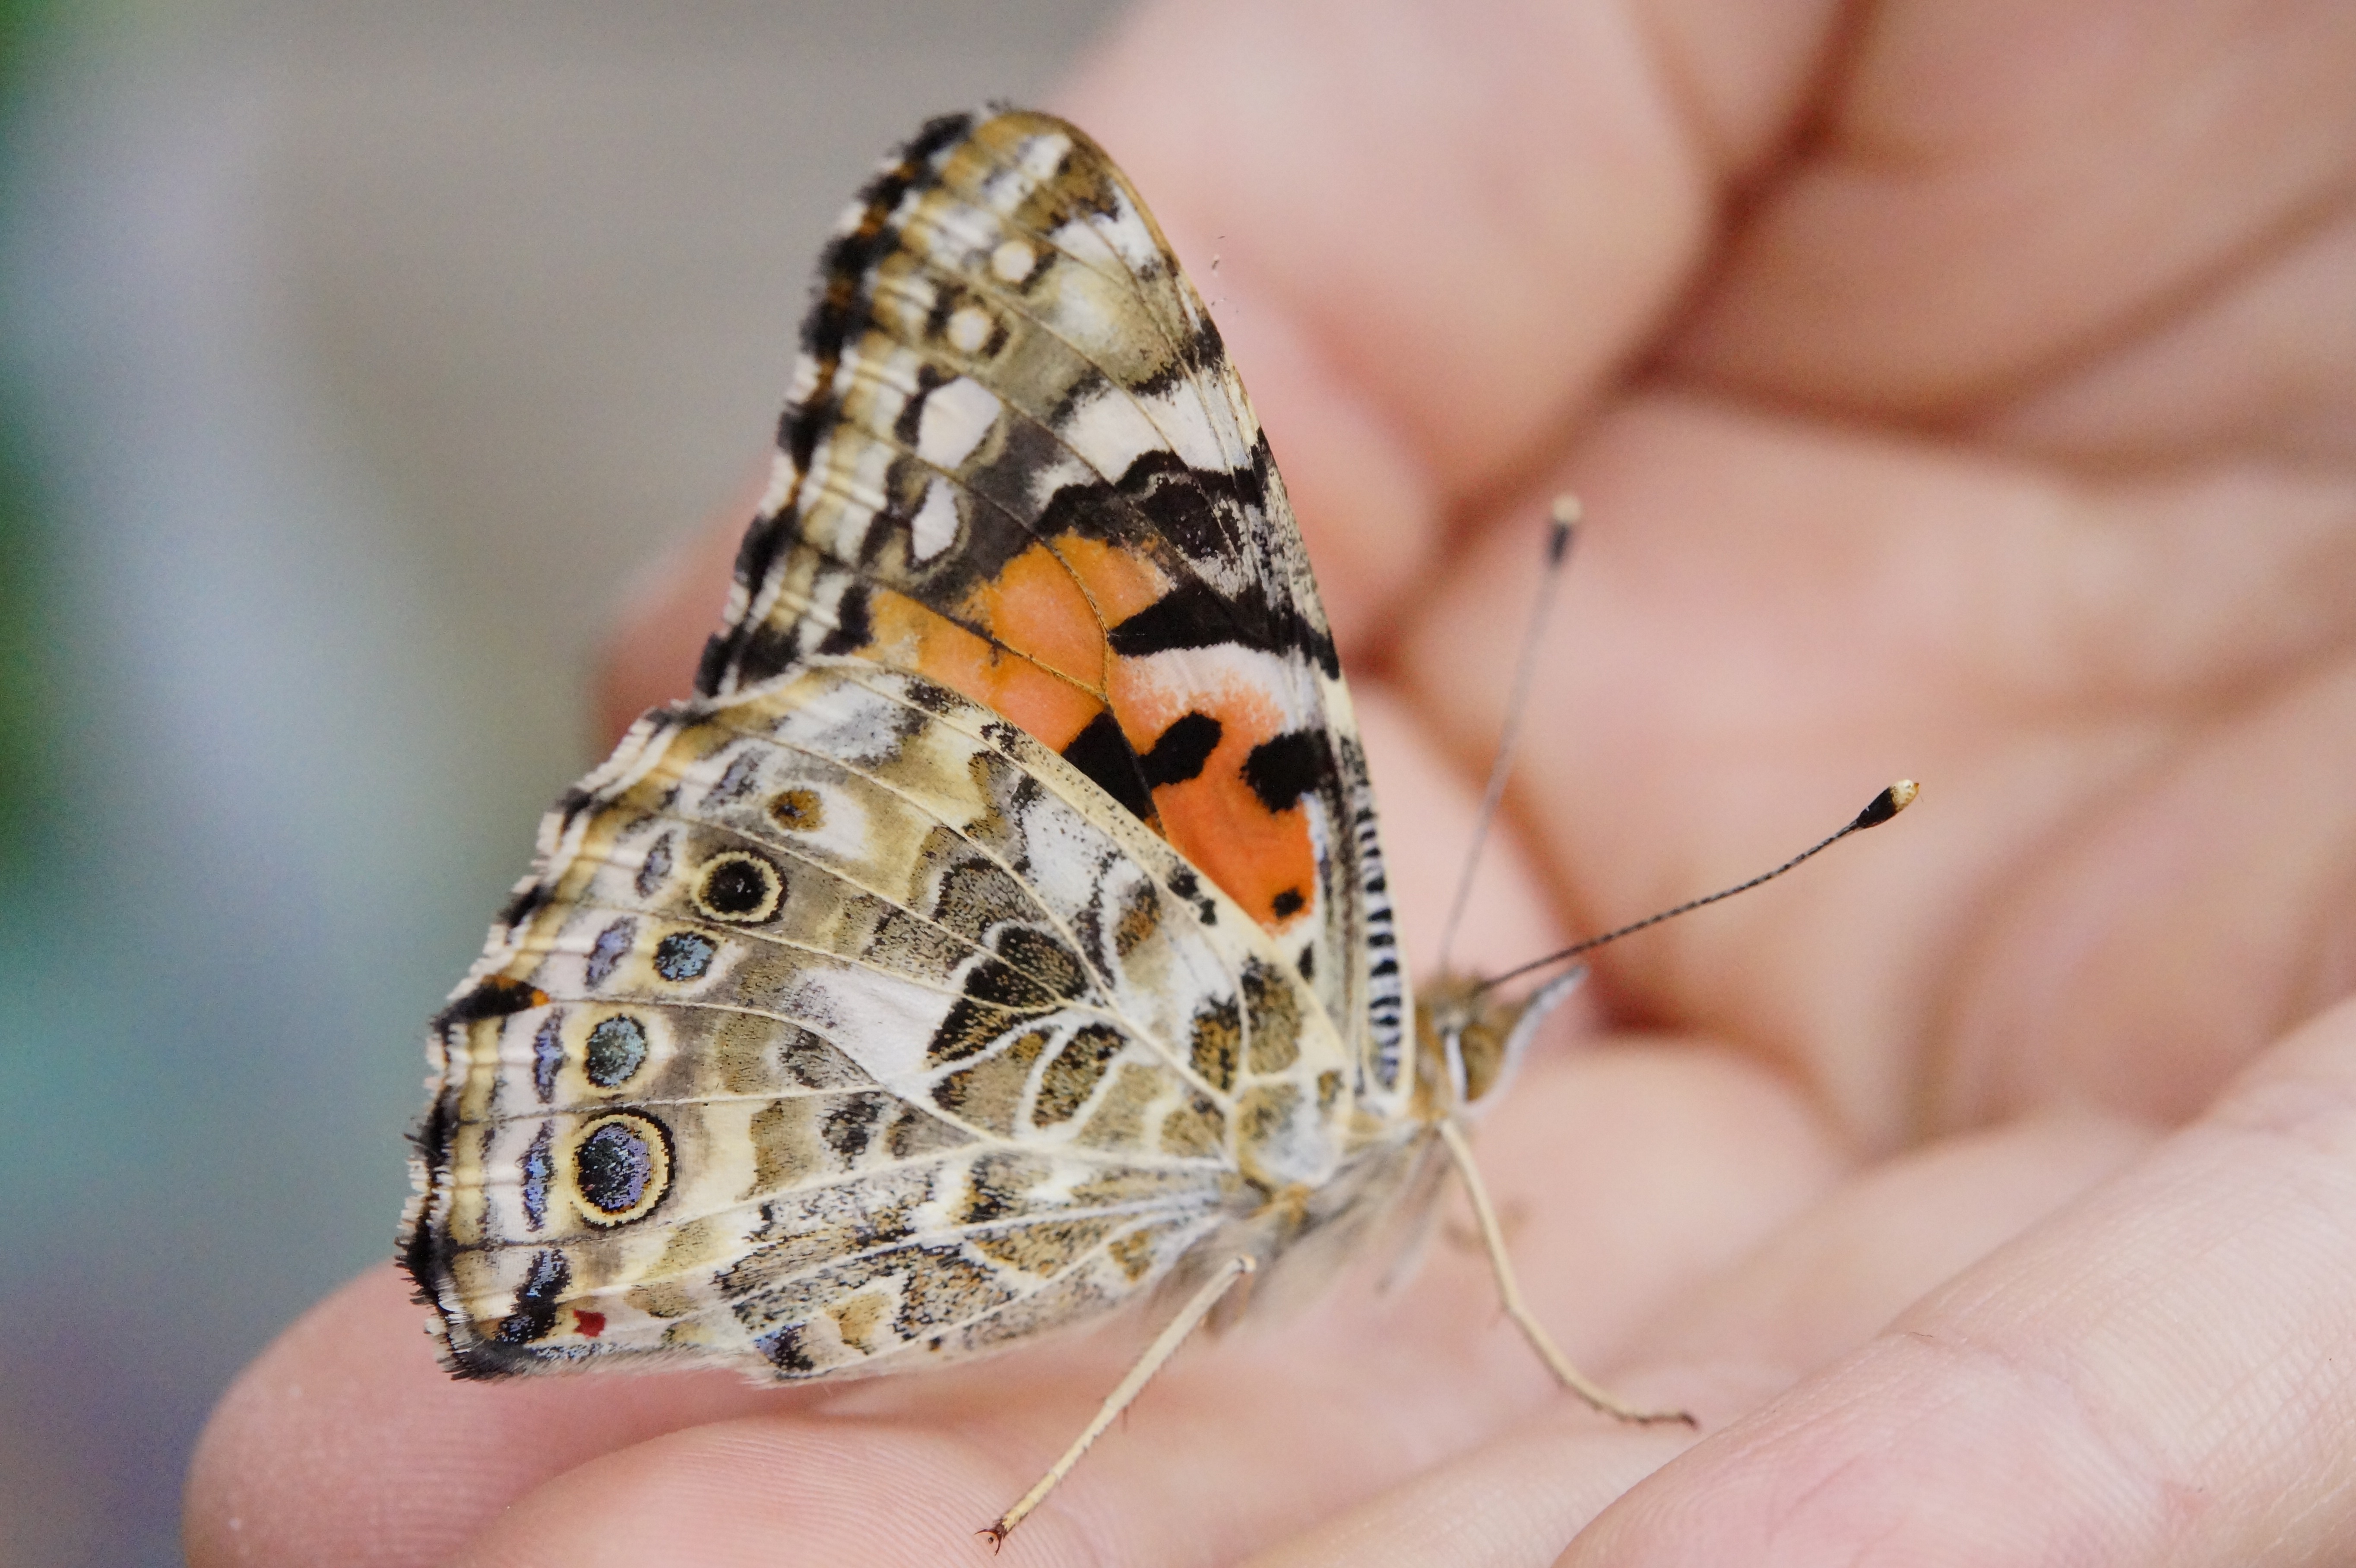
hand, wing, animal, summer, insect, macro, child, moth, butterfly, freedom, close, fauna, invertebrate, close up, keep, protection, butterflies, protect, careful, environmental protection, macro photography, organism, arthropod, responsibility, carefully, edelfalter, painted lady, pollinator, child's hand, leave blank, moths and butterflies, lycaenid